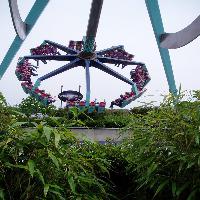
Weather: cloudy or overcast